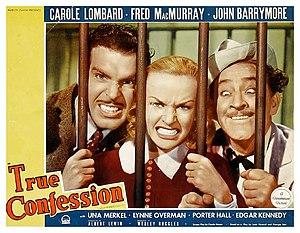
La Folle Confession est un film américain réalisé par Wesley Ruggles, sorti en 1937.